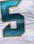
Number: 5